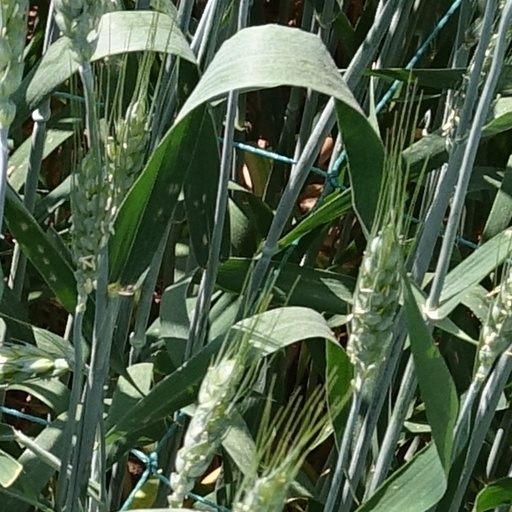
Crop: wheat